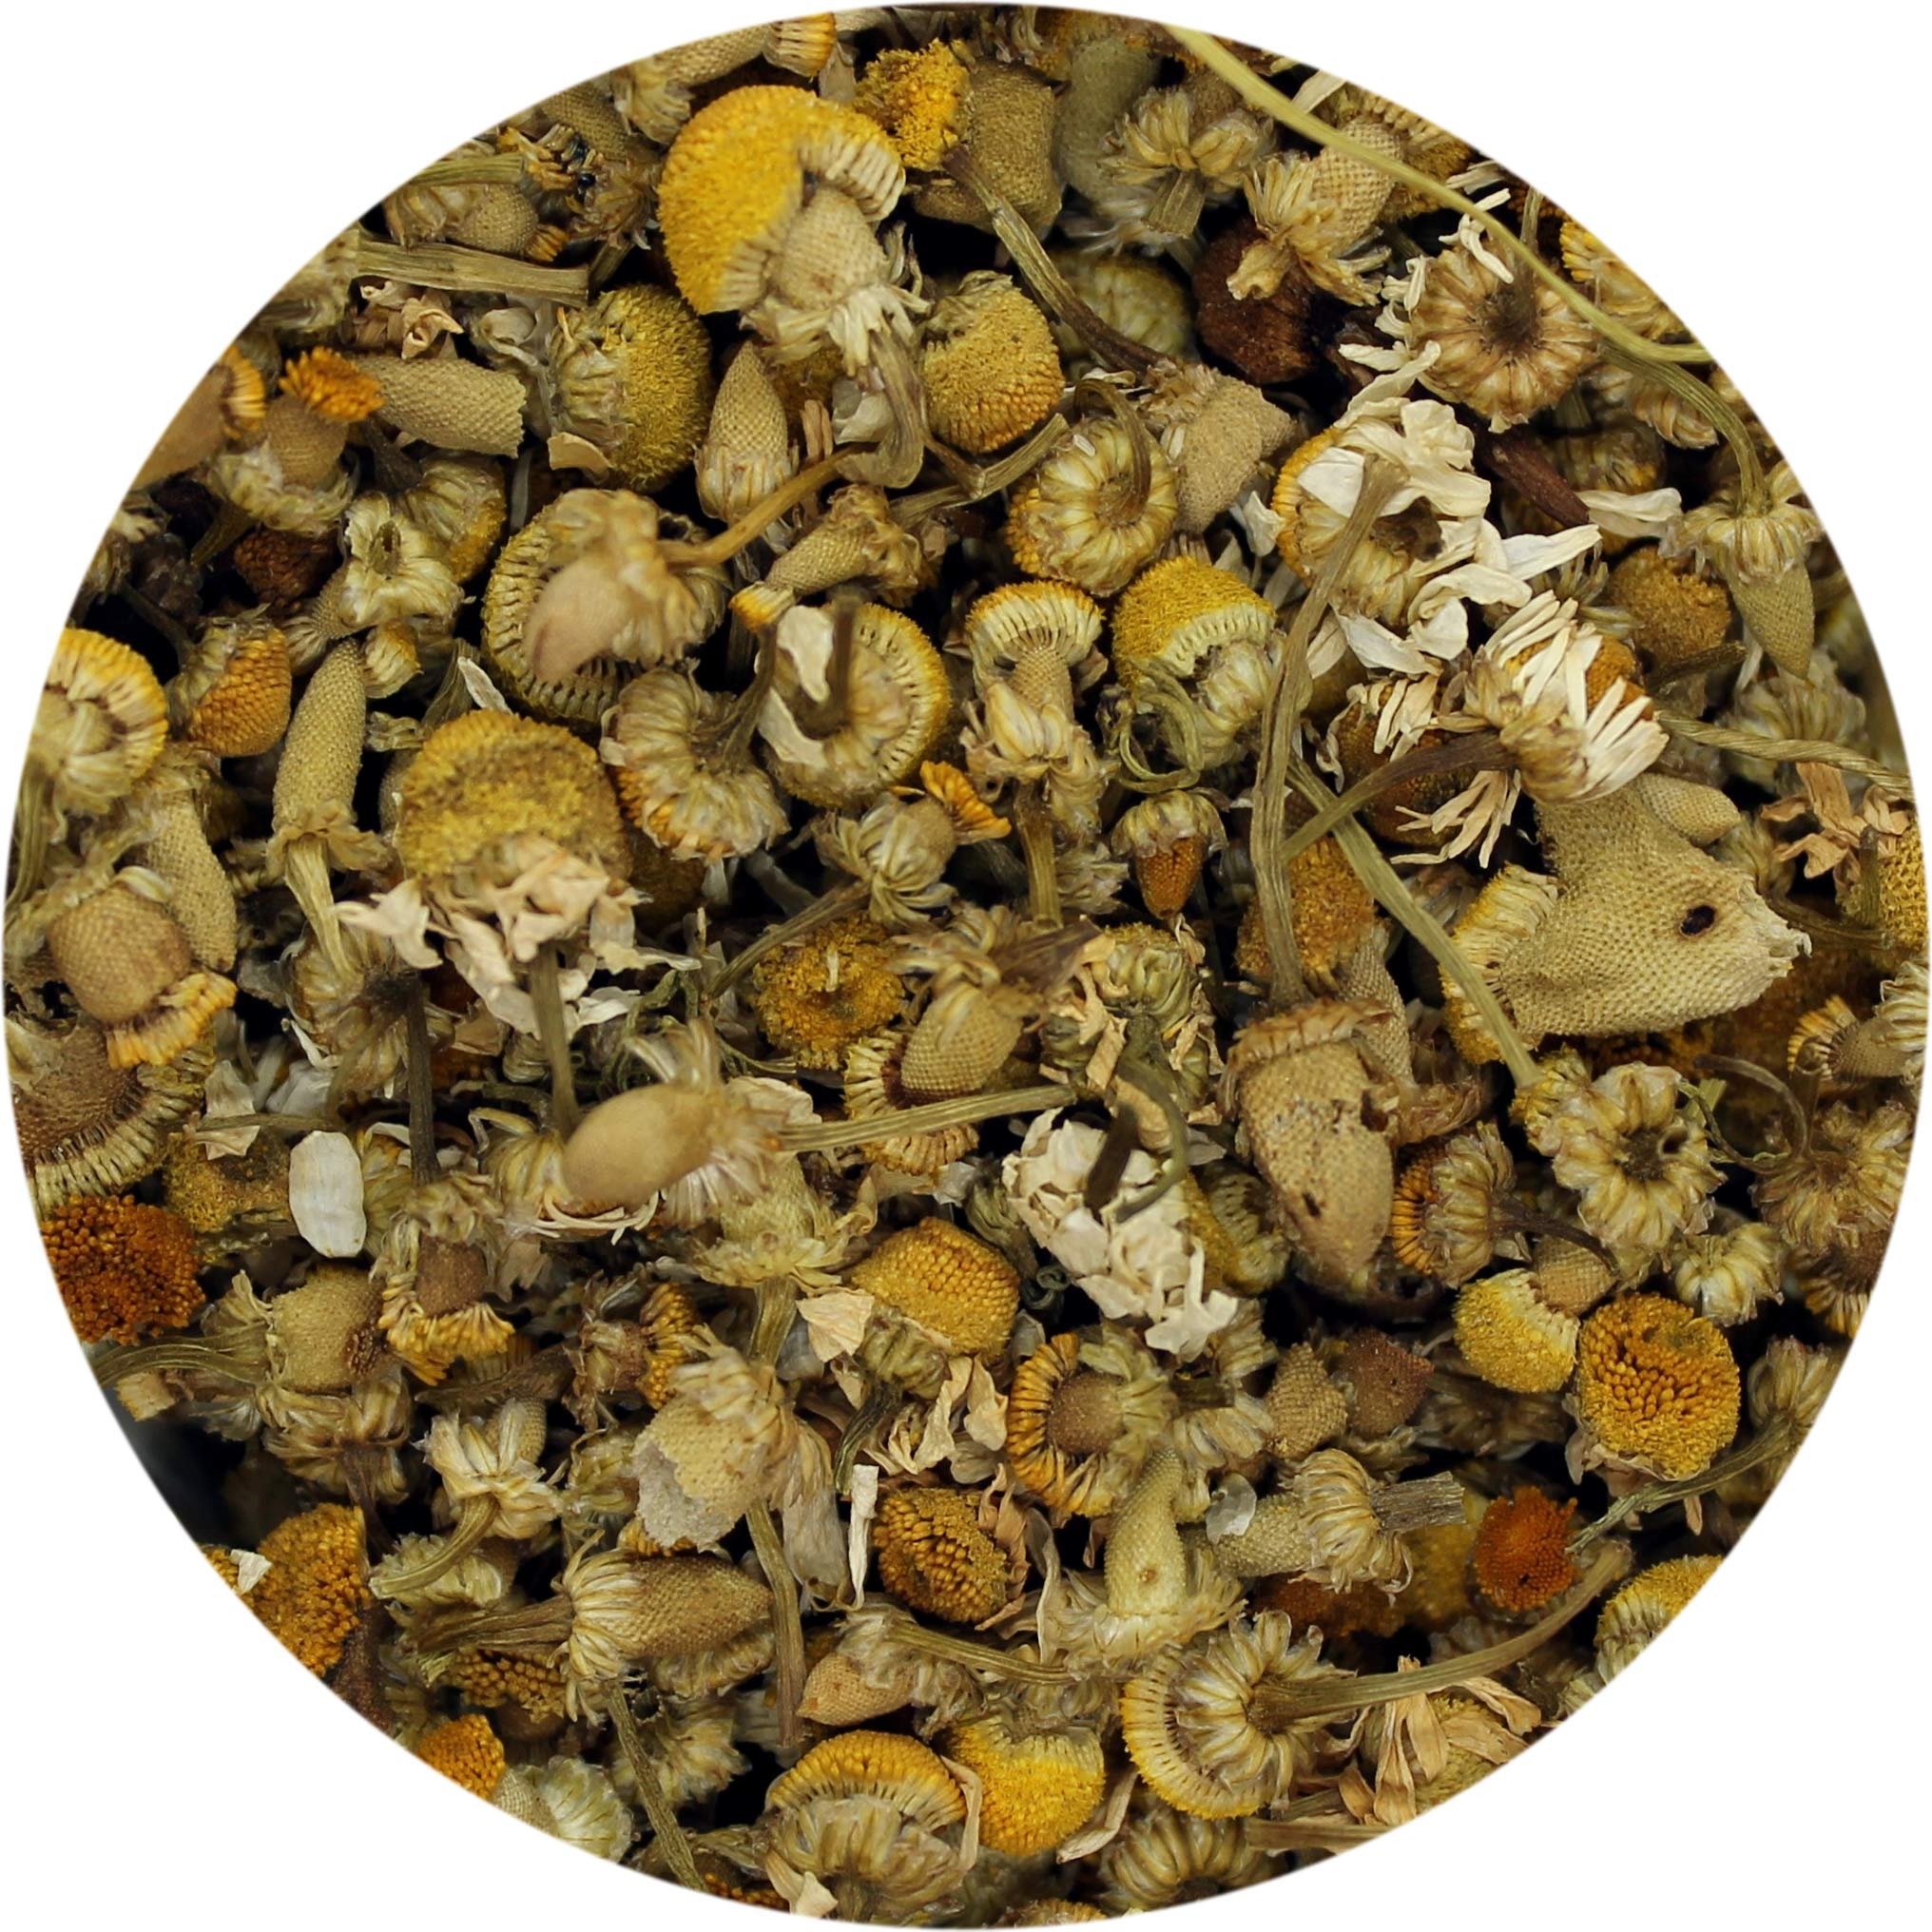
Item Name: Special Tea Chamomile Flower Organic Herbal Tea, Loose Leaf, 3 Ounce
Bullet Point 1: Chamomile contains chemicals called flavonoids. These flavonoids are a type of nutrient present in many plants, and they play a significant role in chamomile's medicinal effects.
Bullet Point 2: Premium gourmet loose leaf tea.
Bullet Point 3: Premium tea leaves have all their essential oils intact, so the flavor, quality and health benefits are maintained.
Bullet Point 4: Individually hand packed in the USA.
Bullet Point 5: Chamomile tea is an excellent choice when you need to unwind from your day, helps relieve stress, or are preparing for bed.
Value: 3.0
Unit: ounce

Price: 13.89